Vestry

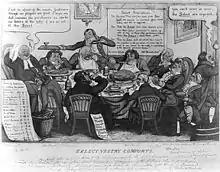
Satirical cartoon of the select vestry of St. Paul's, Covent Garden. Thomas Jones 1828

The original unit of settlement among the Anglo-Saxons in England was the "tun" or town. The inhabitants met to conduct business in the town moot or meeting, at which they would assign tasks, and the common law would be promulgated. Later with the rise of the shire, the township would send its reeve and four best men to represent it in the courts of the hundred and shire. However, township independence in the Saxon system was lost to the feudal manorial court leet, which replaced the town meeting.